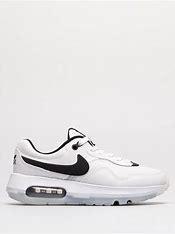
Brand: Nike
Model: Air Max Motif